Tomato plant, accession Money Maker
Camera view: tilt-top (135 deg); turntable rotation: 240 degrees
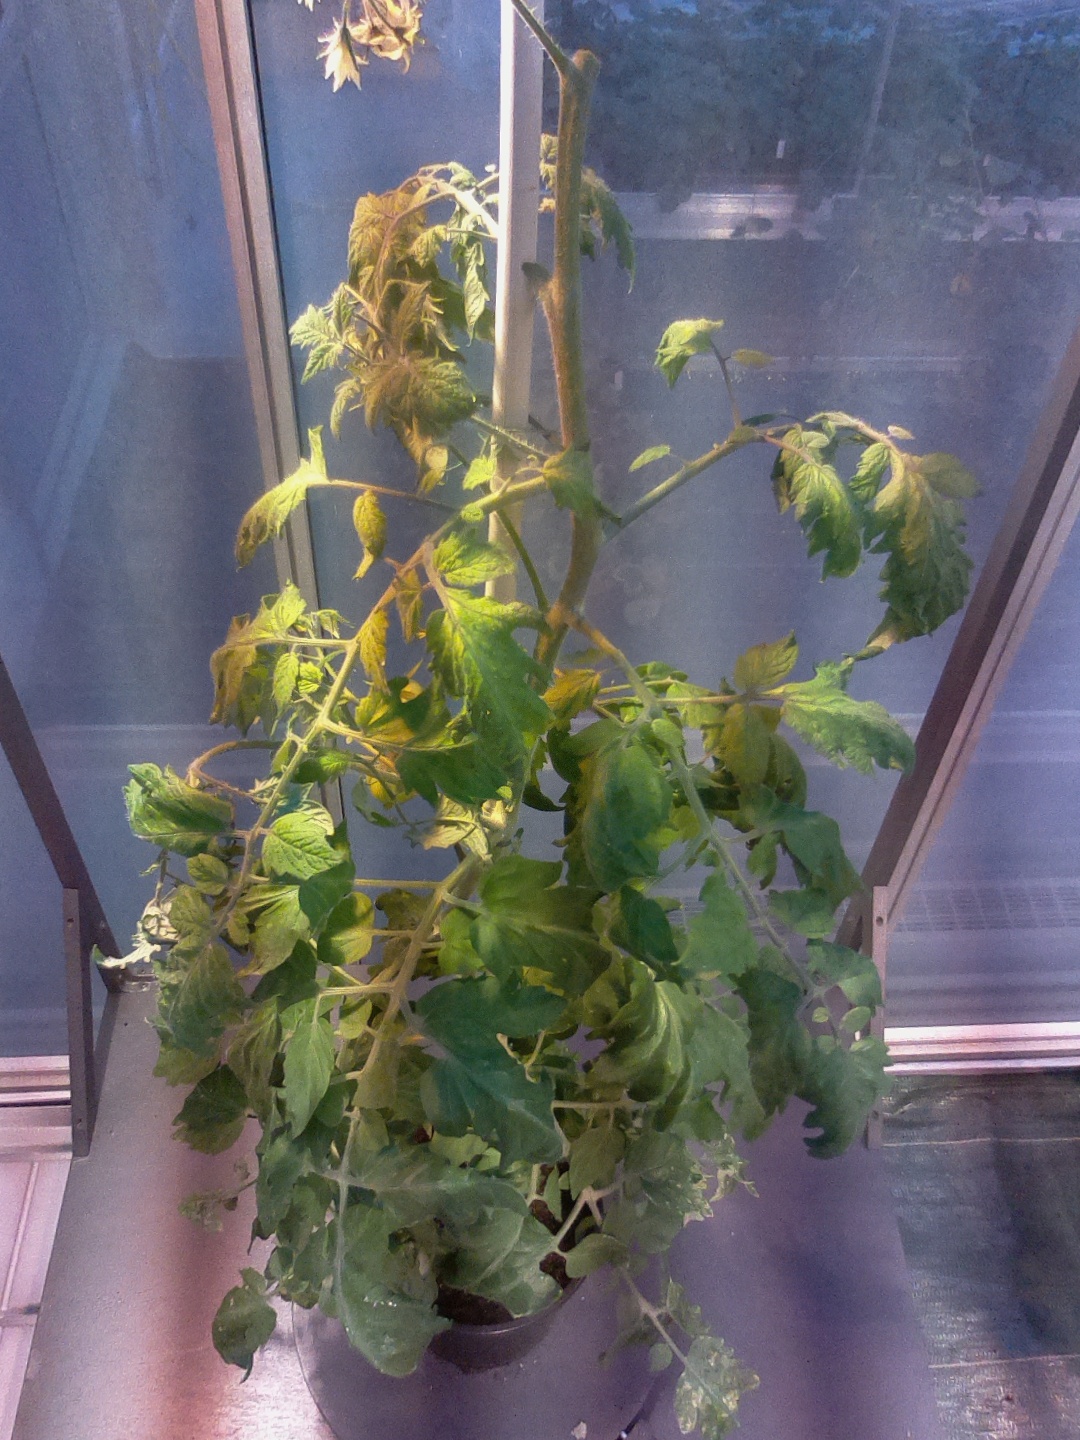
BBCH growth stage 71: 10%-20% of final fruit size